Sefire steles

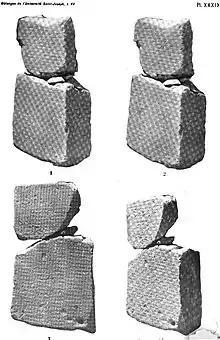
's 1930 publication of the Sefire I and Sefire II, each shown at two different angles

The Sfire or Sefire steles are three 8th-century BCE basalt "stelae" containing Aramaic inscriptions discovered near Al-Safirah ("Sfire") near Aleppo, Syria. The Sefire treaty inscriptions are the three inscriptions on the steles; they are known as KAI 222-224. A fourth stele, possibly from Sfire, is known as KAI 227 (the "Starcky Tablet", at the Louvre).